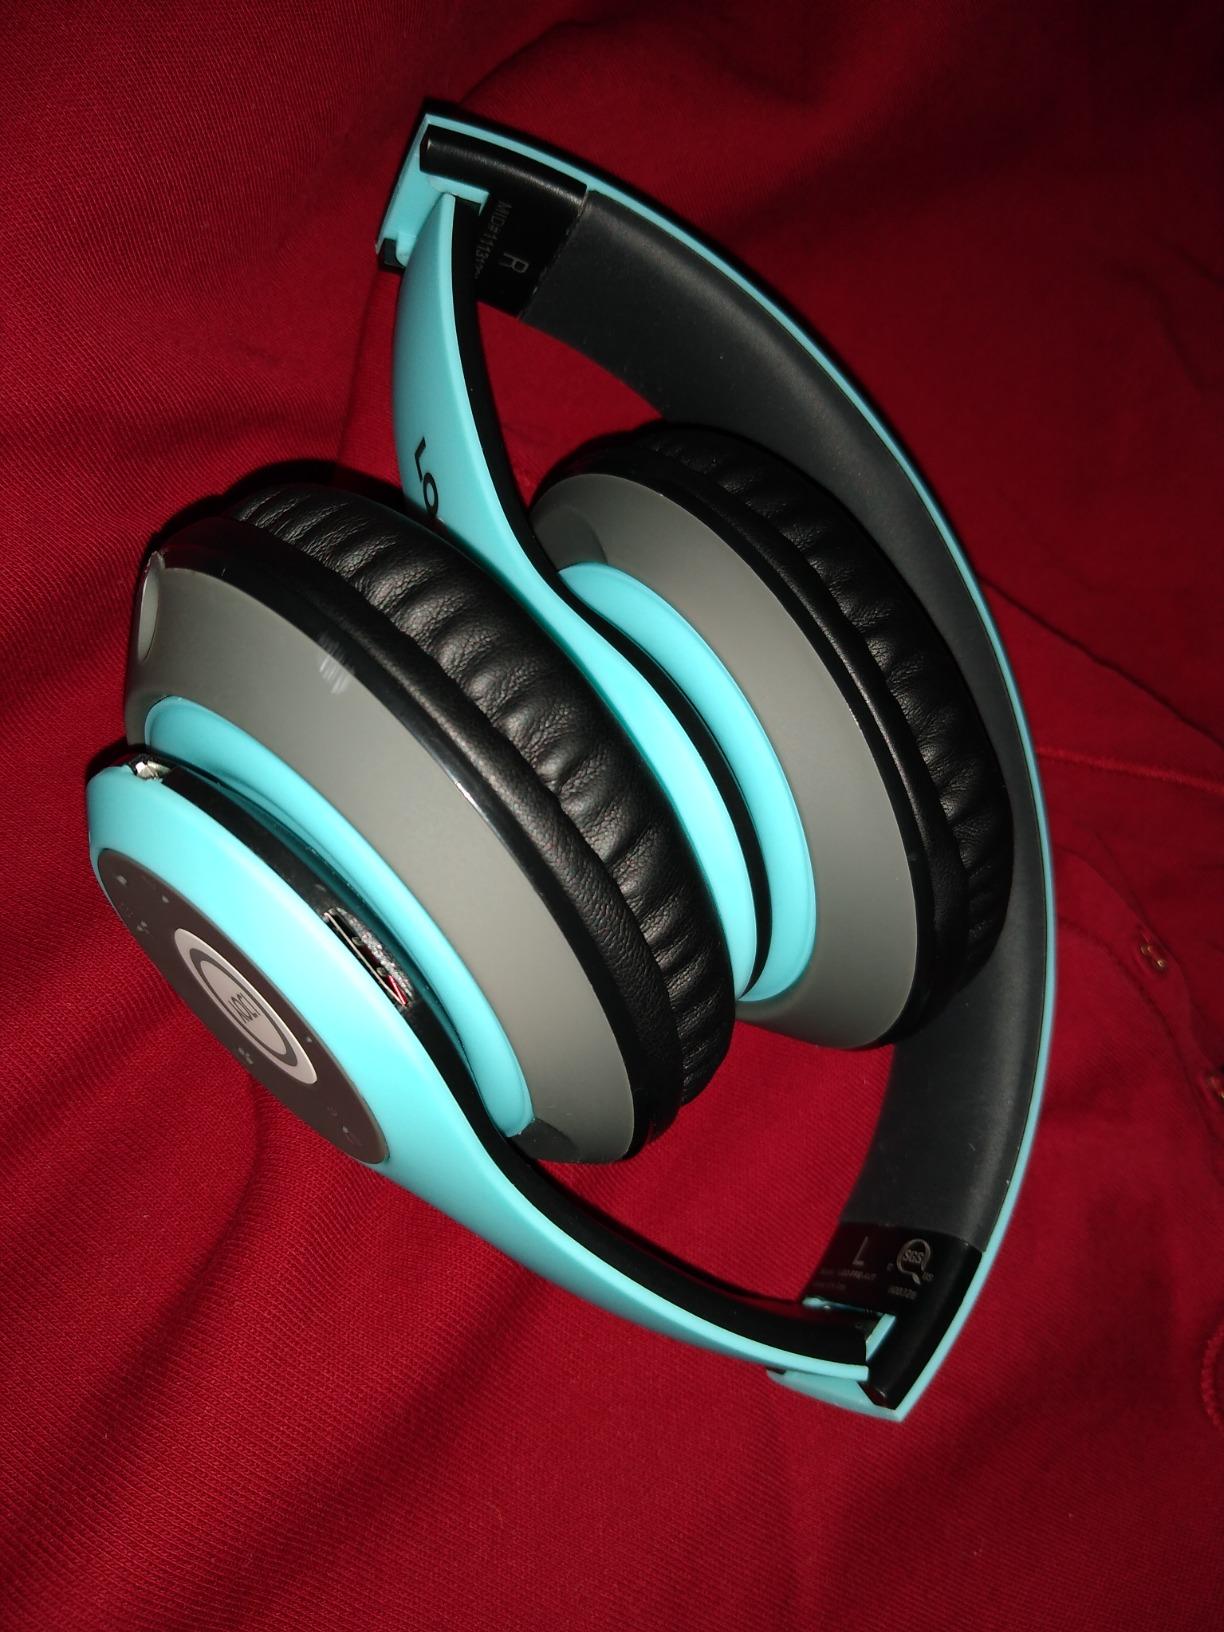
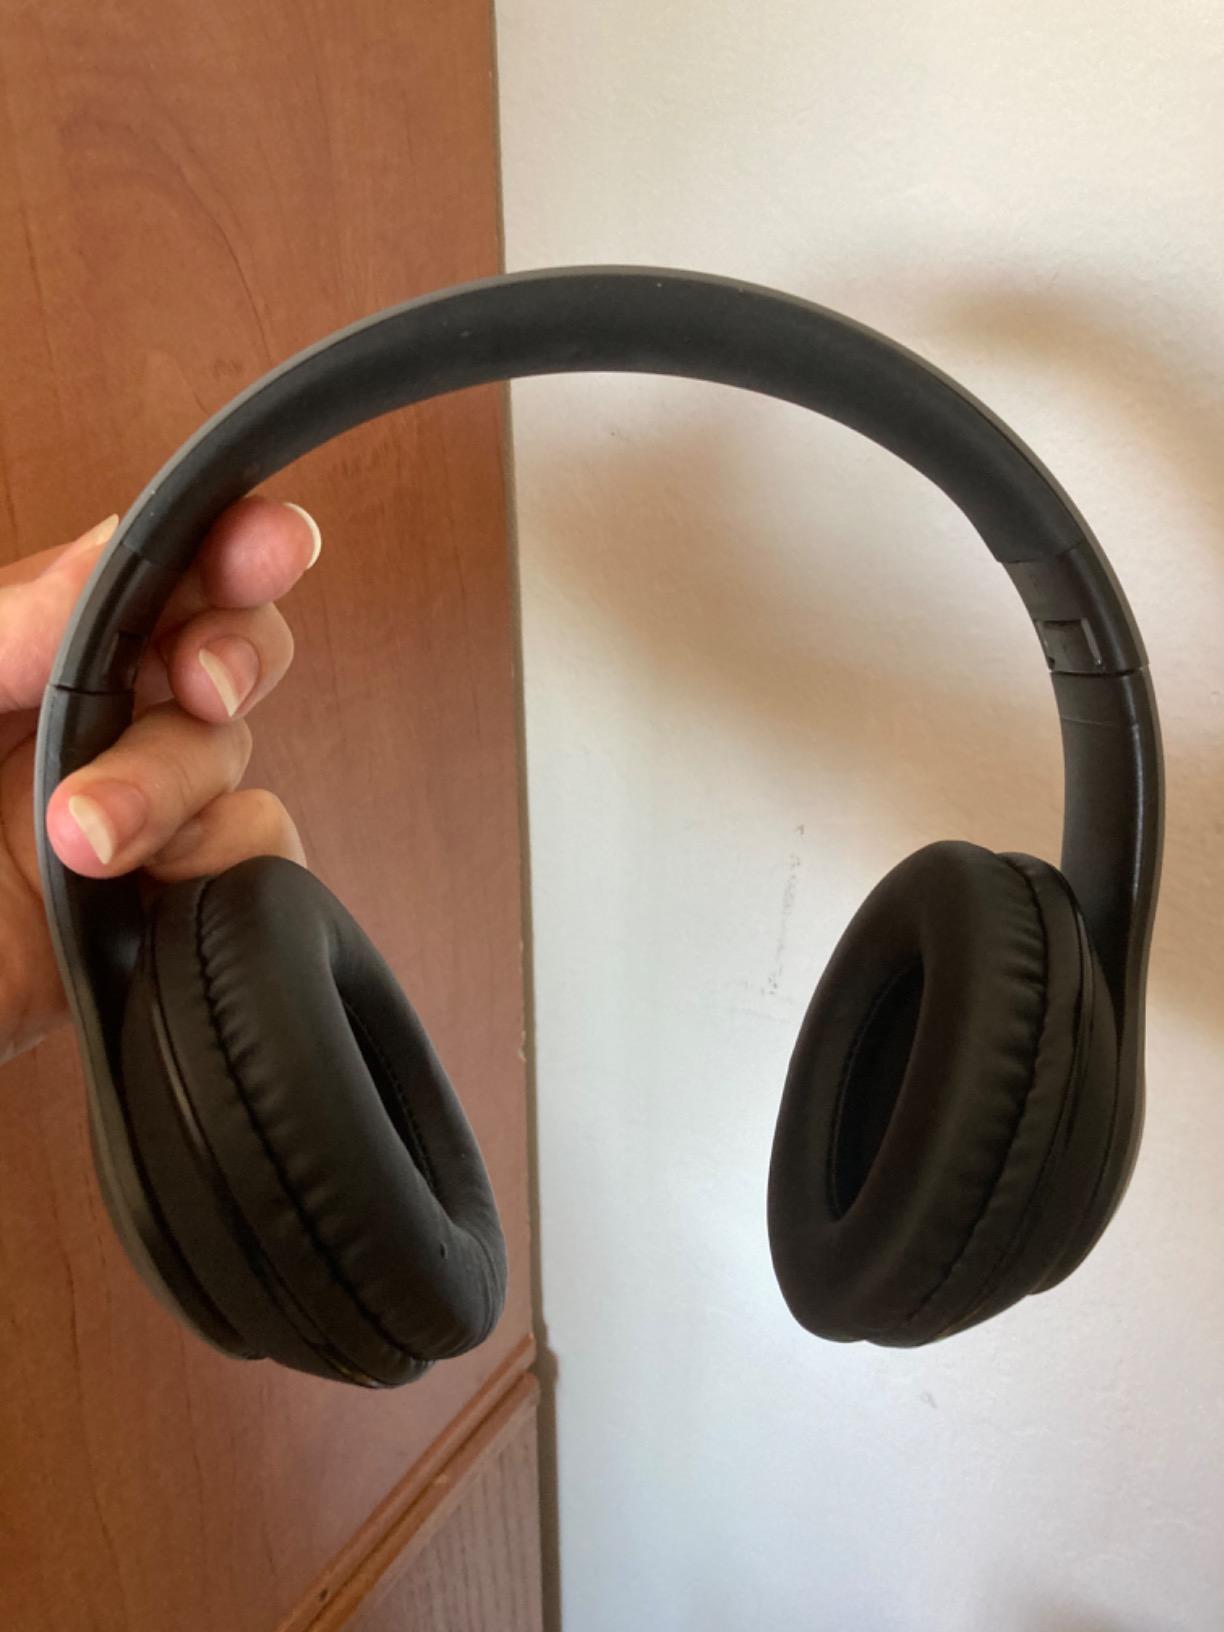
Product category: headphones
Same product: no